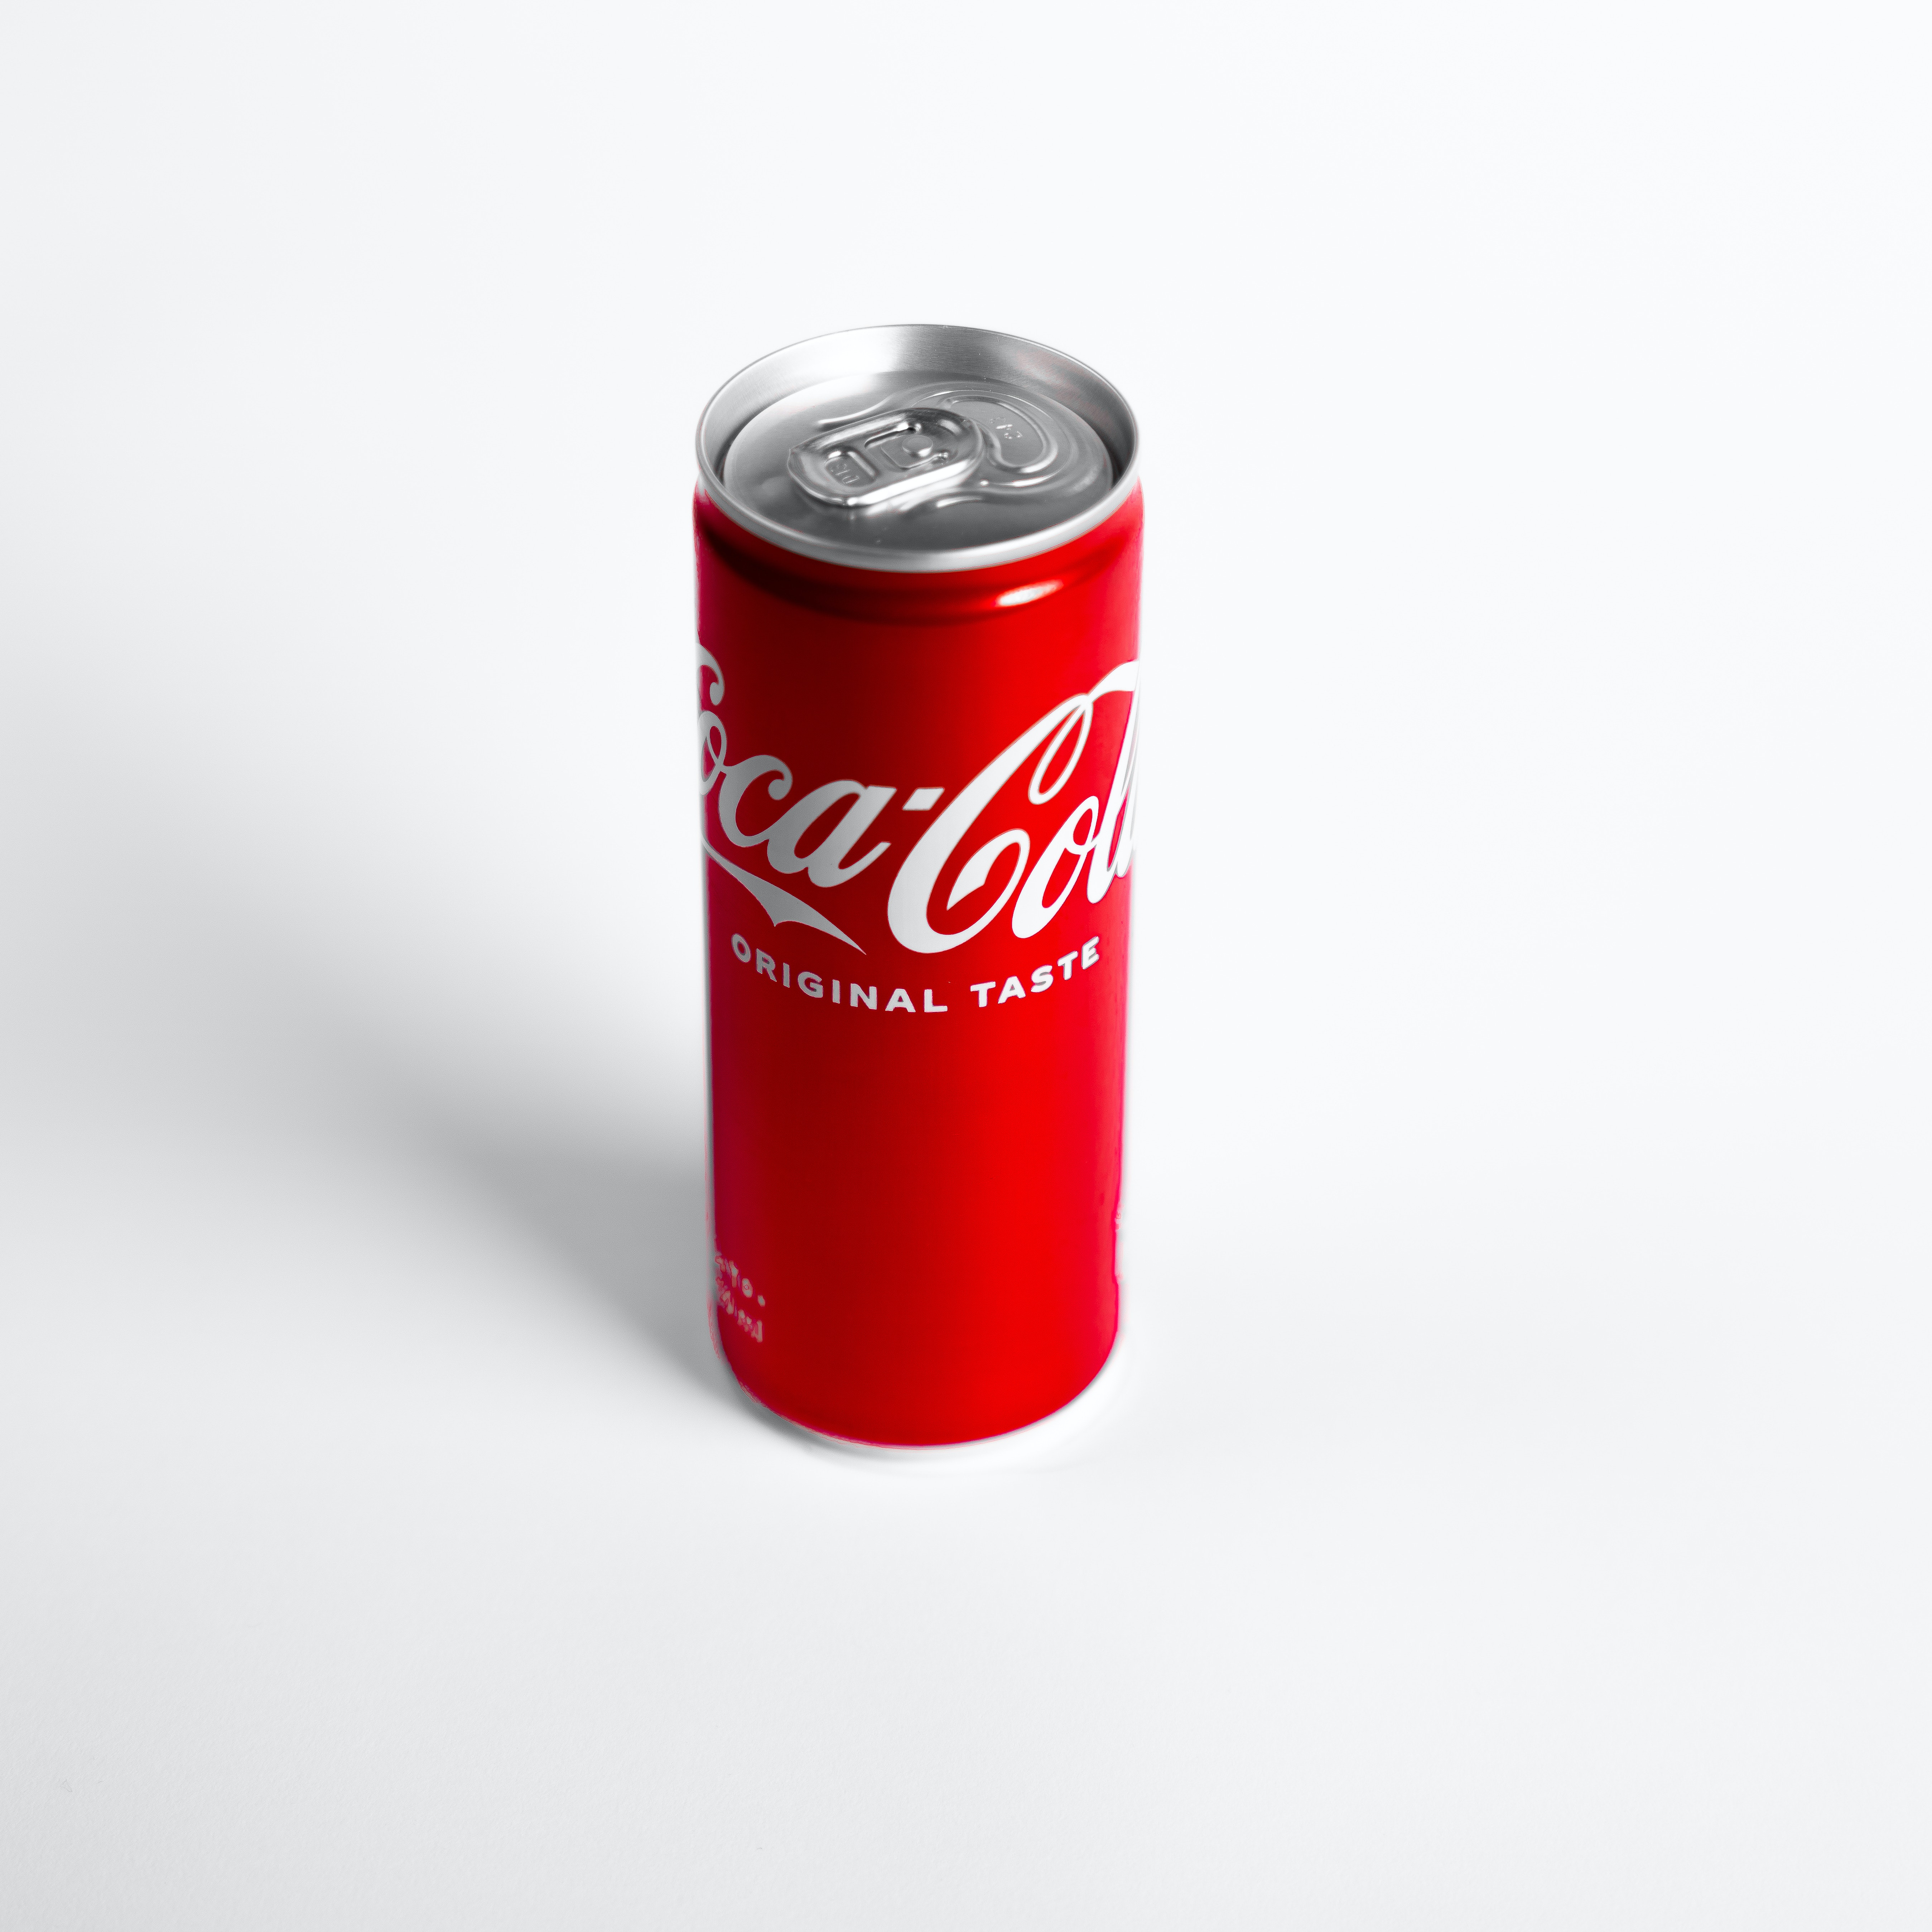
coca, tin, beverage can, aluminum can, tin can, drink, soft drink, carbonated soft drinks, non alcoholic beverage, font, gas, Tints and shades, electric blue, cola, metal, logo, fast food, carmine, coca cola, cylinder, carbonated water, plant, liquid, magenta, brand, circle